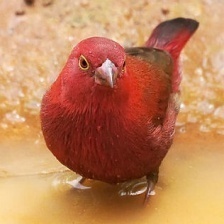
Species: AFRICAN FIREFINCH
Scientific name: LAGONOSTICTA RUBRICATA
ImageNet parent category: house_finch